Pico Canyon Oilfield

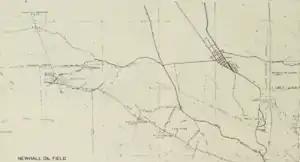
Pico Canyon Oil Fields

The success of Well No. 4 was by far the greatest of any well drilled in California and led to the state's second oil drilling boom. As a result, the state's oil production rose to in 1879, in 1880, and in 1881.